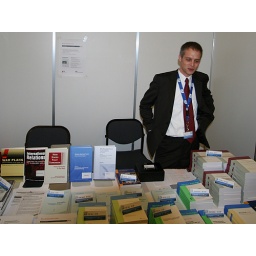
14 publishers and institutions were represented in the exhibition area on the ground floor of the venue.